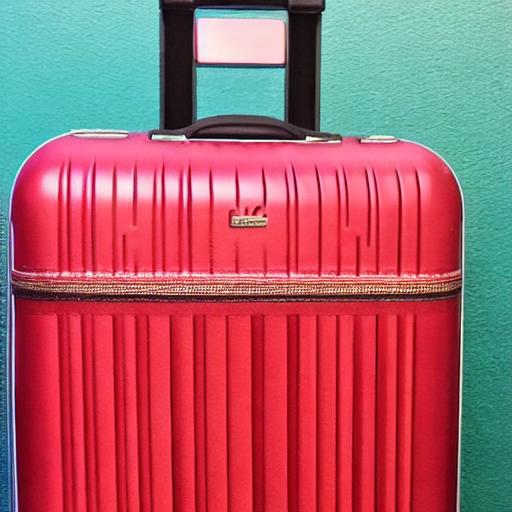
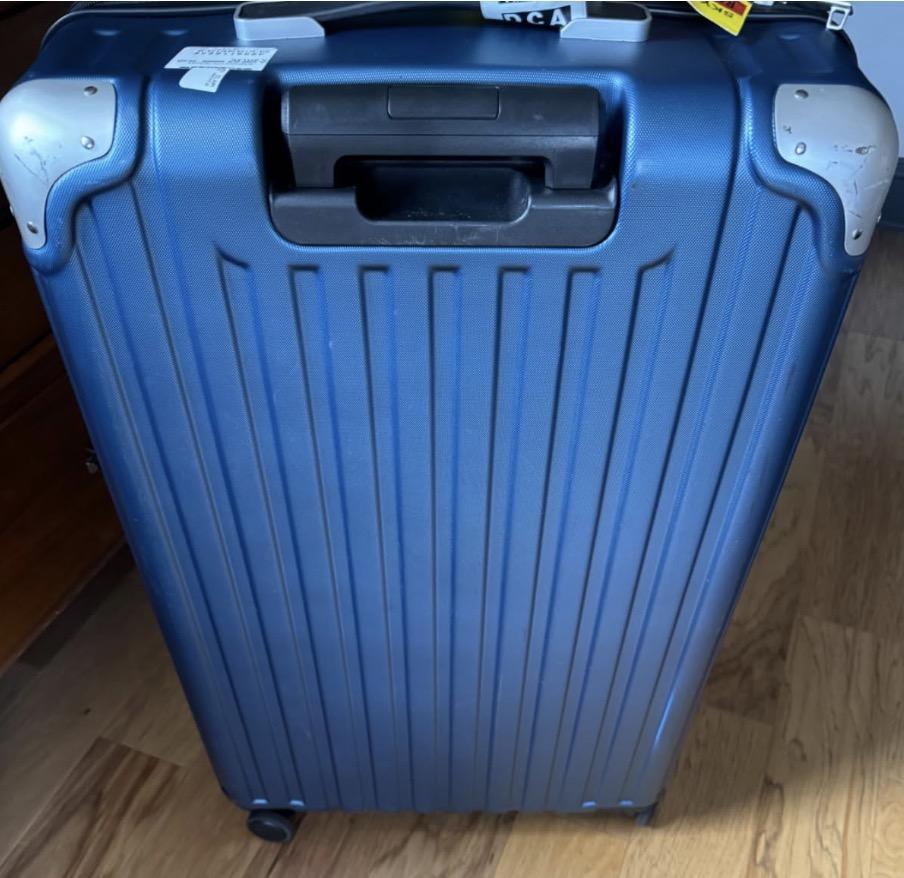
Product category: items_tea
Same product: no